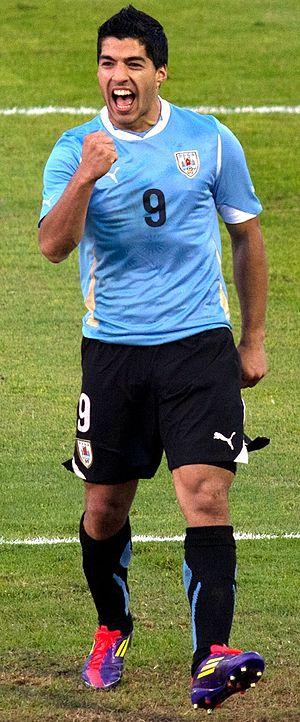
L'équipe d'Uruguay de football est la sélection de joueurs uruguayens représentant le pays lors des compétitions internationales de football masculin, sous l'égide de l'Association uruguayenne de football. La sélection uruguayenne est surnommée la Celeste.